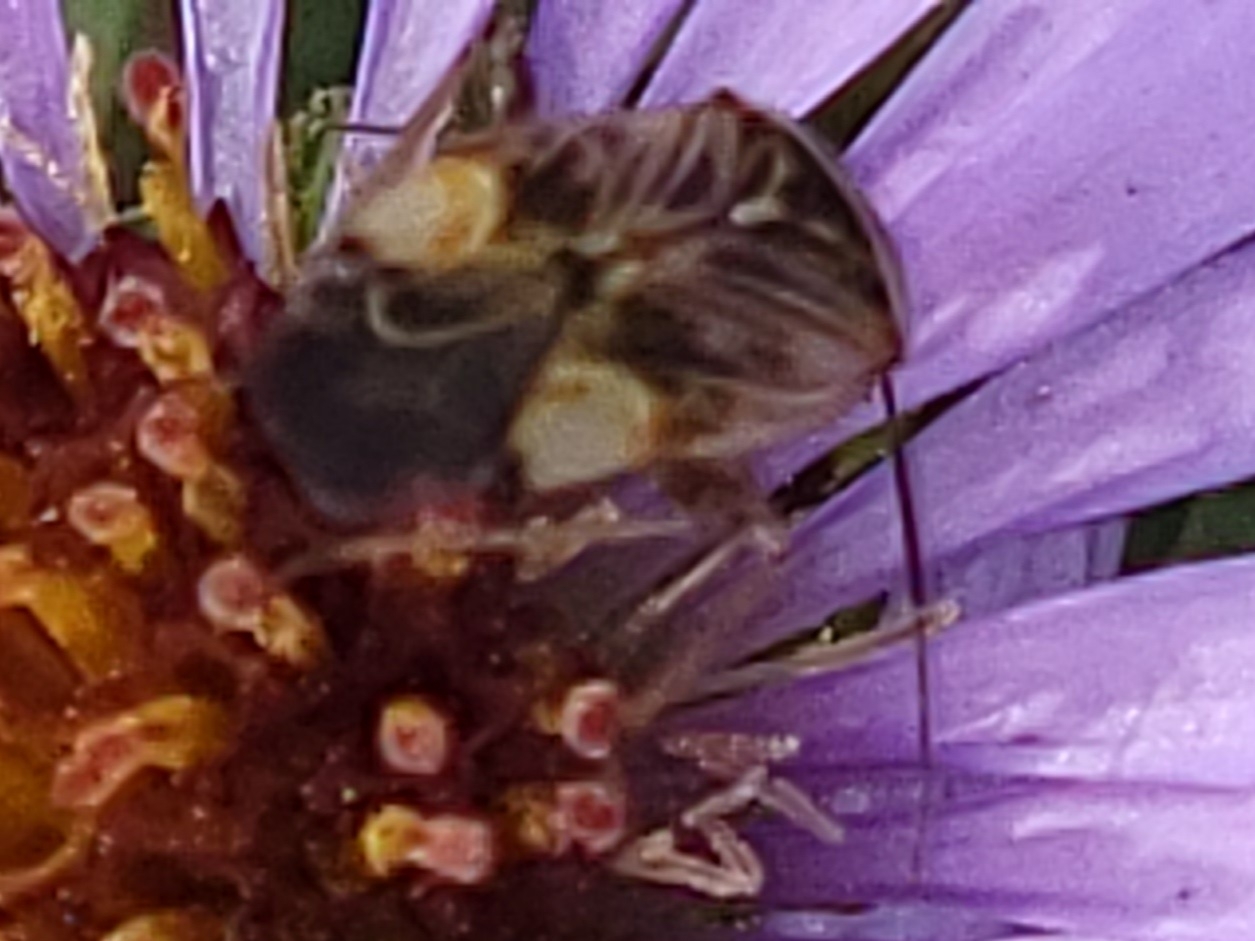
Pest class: lygus_bug